Pecel

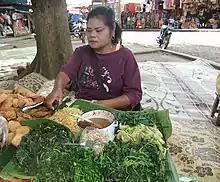
Displaying vegetables and other ingredients on banana leaf is a traditional way on selling pecel near Borobudur, Central Java.

The main ingredients usually consist of leafy vegetables, bean sprouts (or any other plant sprouts), long beans, and cabbages. Some other types of vegetables can also be added. People may use amaranth leaves, "kangkung", cassava leaves, or leaves of any other local plants that are in season. Some modern recipes will add carrots (sliced) into the mix or replace white cabbages with red ones to spice up the color.